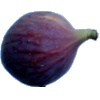
Label: fig